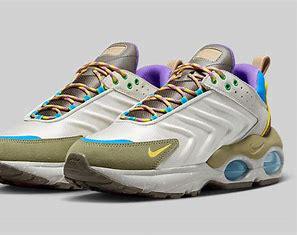
Brand: Nike
Model: Air Max TW